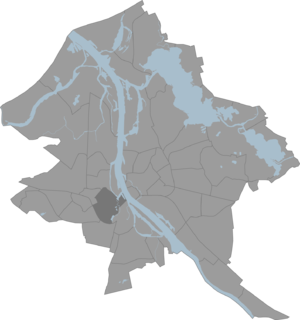
Āgenskalns, parfois écrit Hāgenskalns ou encore connu sous l'appellation historique allemande Hagensberg est un voisinage de l'arrondissement de Zemgale, banlieue de l'aire urbaine de la capitale Riga.